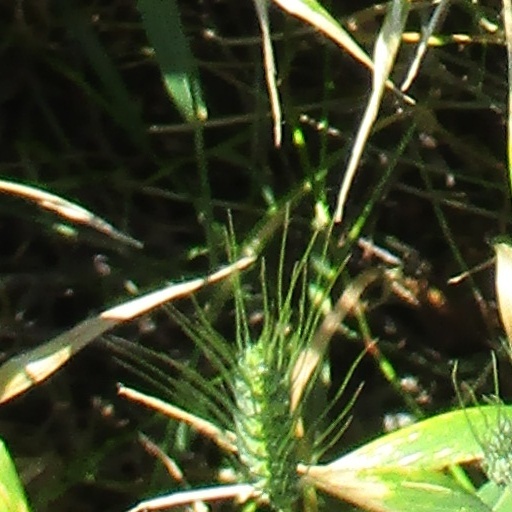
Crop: wheat